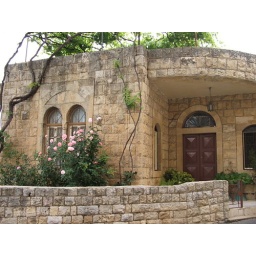
a house along a street in dar al kamar